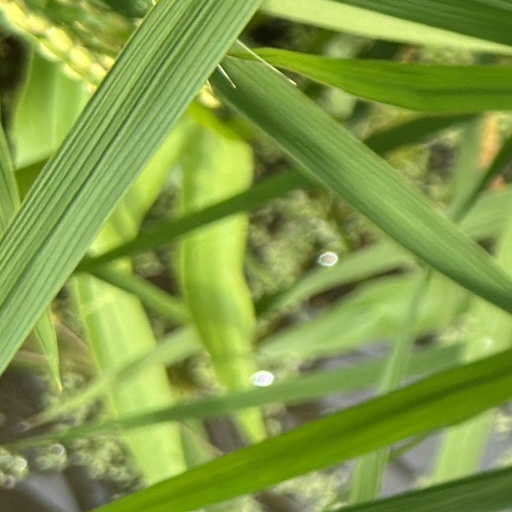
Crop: rice